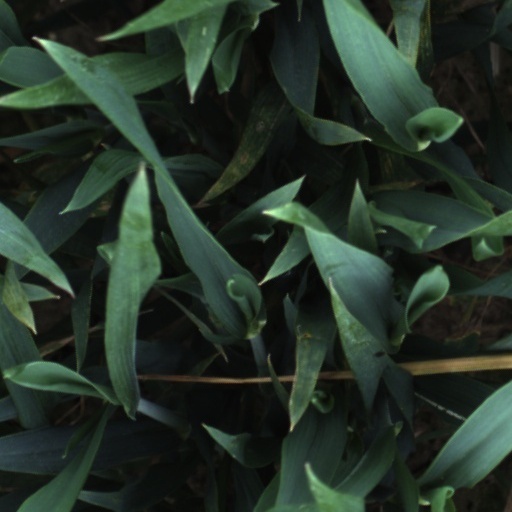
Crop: wheat